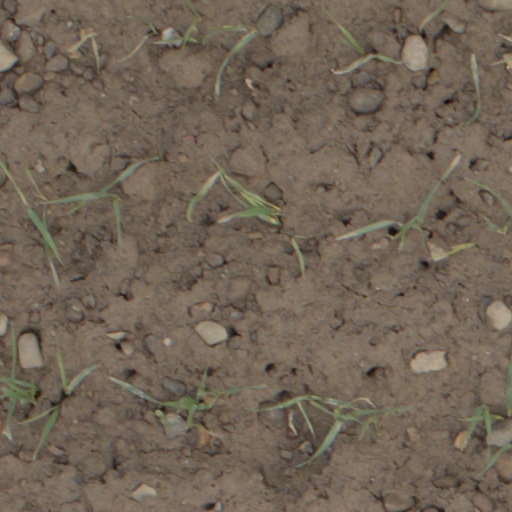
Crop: wheat